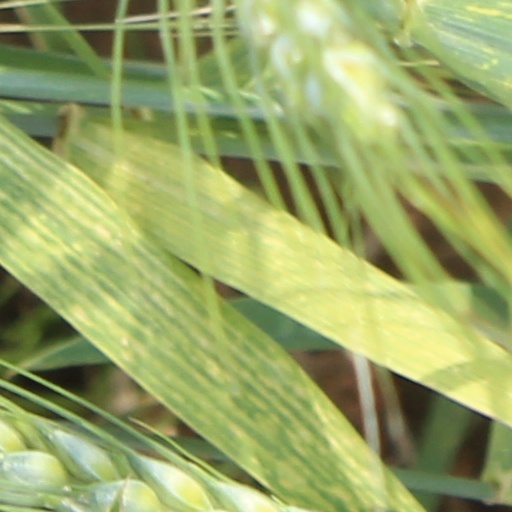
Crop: wheat